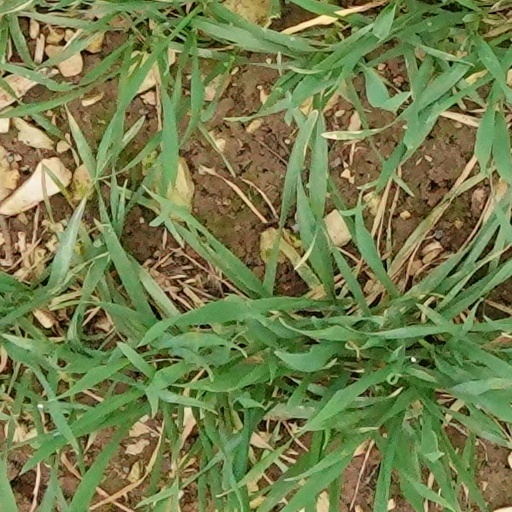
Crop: wheat